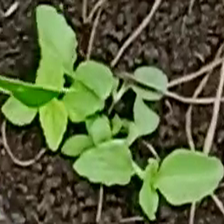
Weed species: Kena_(Commplina_benghalensio)